Zurich Opera House

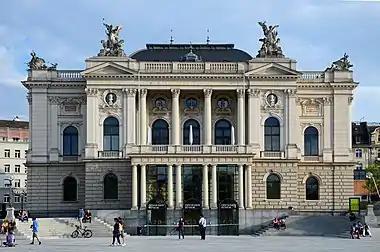
Zurich Opera House in 2019

The Zurich Opera House is an opera house in the Swiss city of Zurich. Located at the Sechseläutenplatz, it has been the home of the Zurich Opera since 1891, and also houses the Bernhard-Theater Zürich. It is also home to Ballett Zürich.